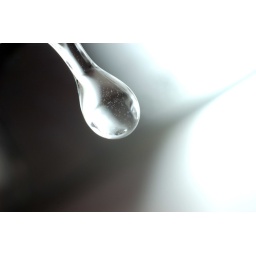
Drop from a faucet in the bathroom